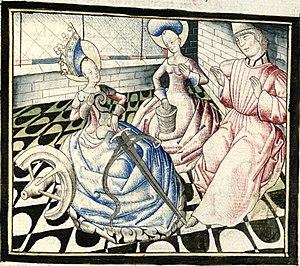
ChampionDesDames-Grenoble-Ms0352
Le Maître du Champion des dames est un enlumineur et cartonnier pour tapisseries anonyme du XVᵉ siècle. Il doit son nom de convention au manuscrit qui le révéla : le manuscrit 875 de la Bibliothèque municipale de Grenoble, où est copié le Champion des dames de Martin Le Franc. Cet artiste, sur lequel on ne possède aucun renseignement biographique ni mention dans des documents d'archives, a un style unique qui le singularise par rapport aux enlumineurs de son époque. Son nom lui est donné par Jacques Bacri en 1937.